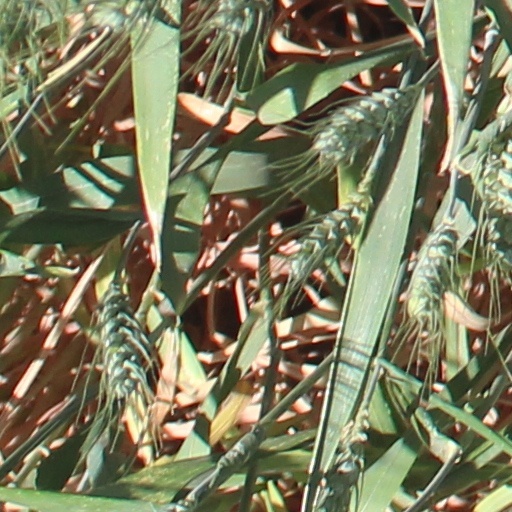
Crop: wheat